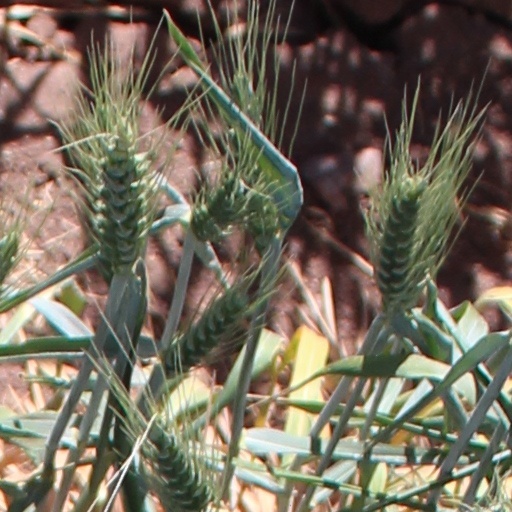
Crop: wheat